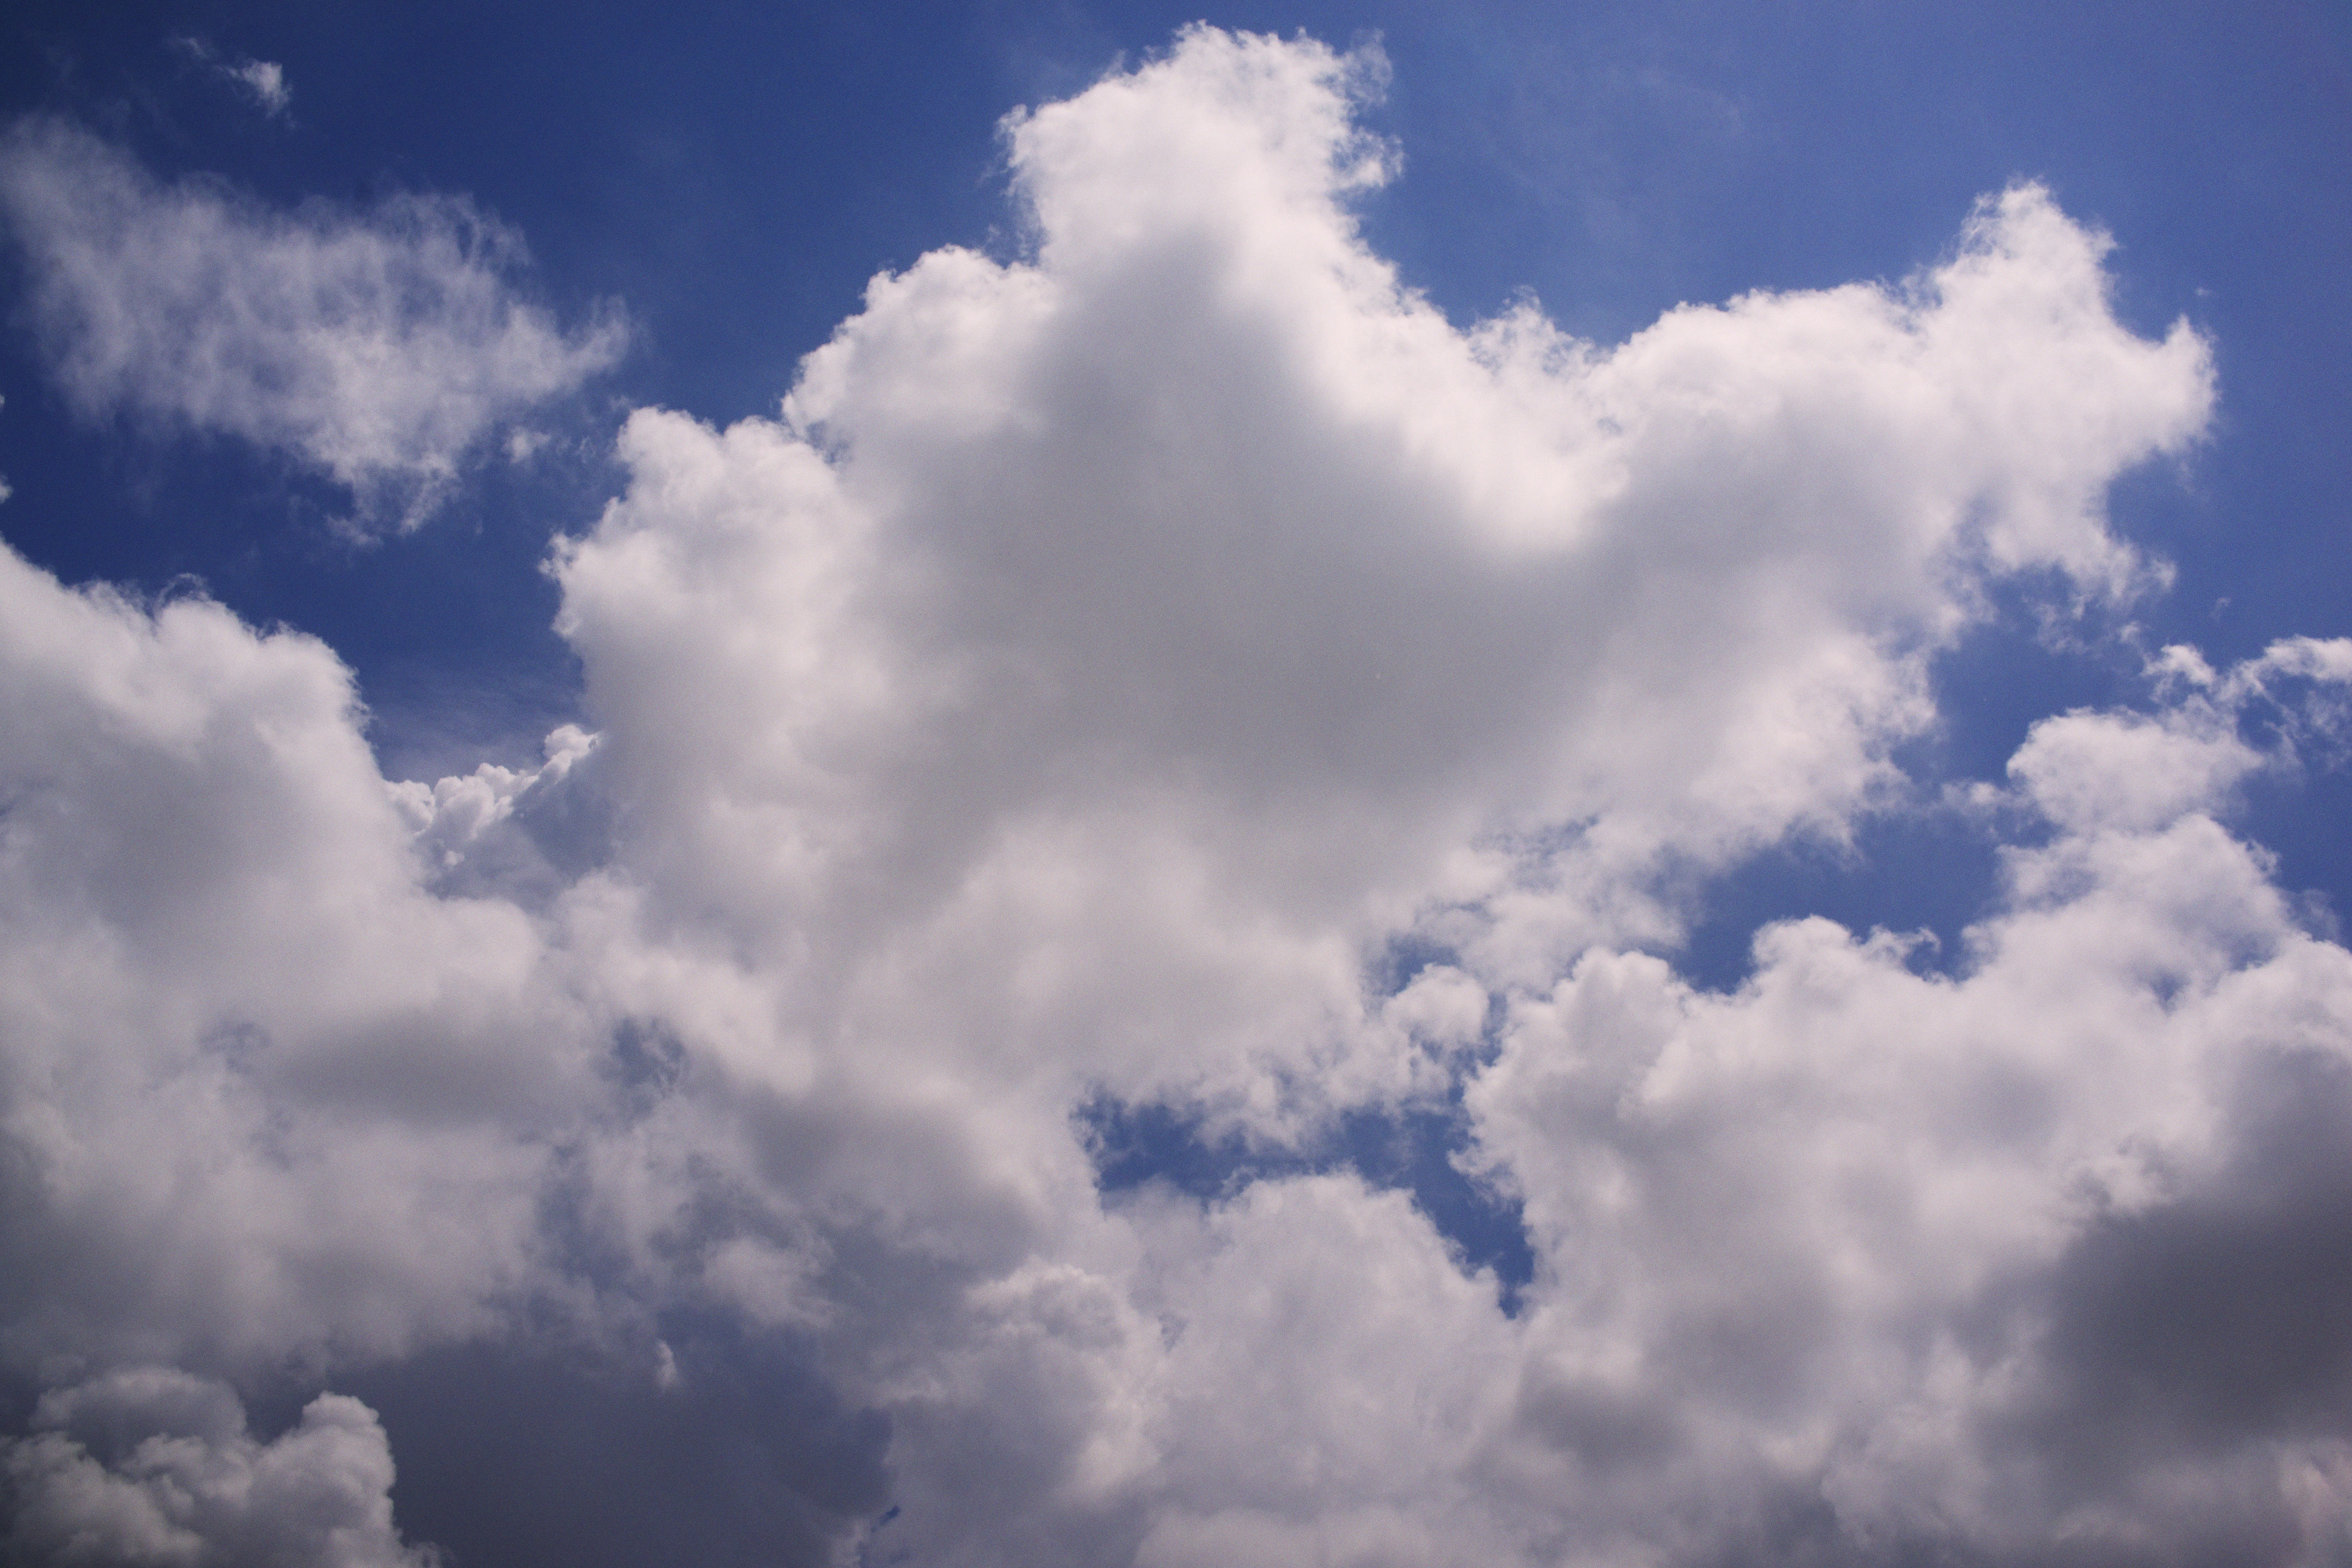
landscape, nature, horizon, light, cloud, sky, sun, white, sunlight, air, atmosphere, summer, daytime, clear, spring, heaven, weather, cumulus, clean, blue, blue sky, outdoors, skies, clouds, summertime, day, clouds sky, sky clouds, blue sky clouds, meteorological phenomenon, tulsa, atmosphere of earth